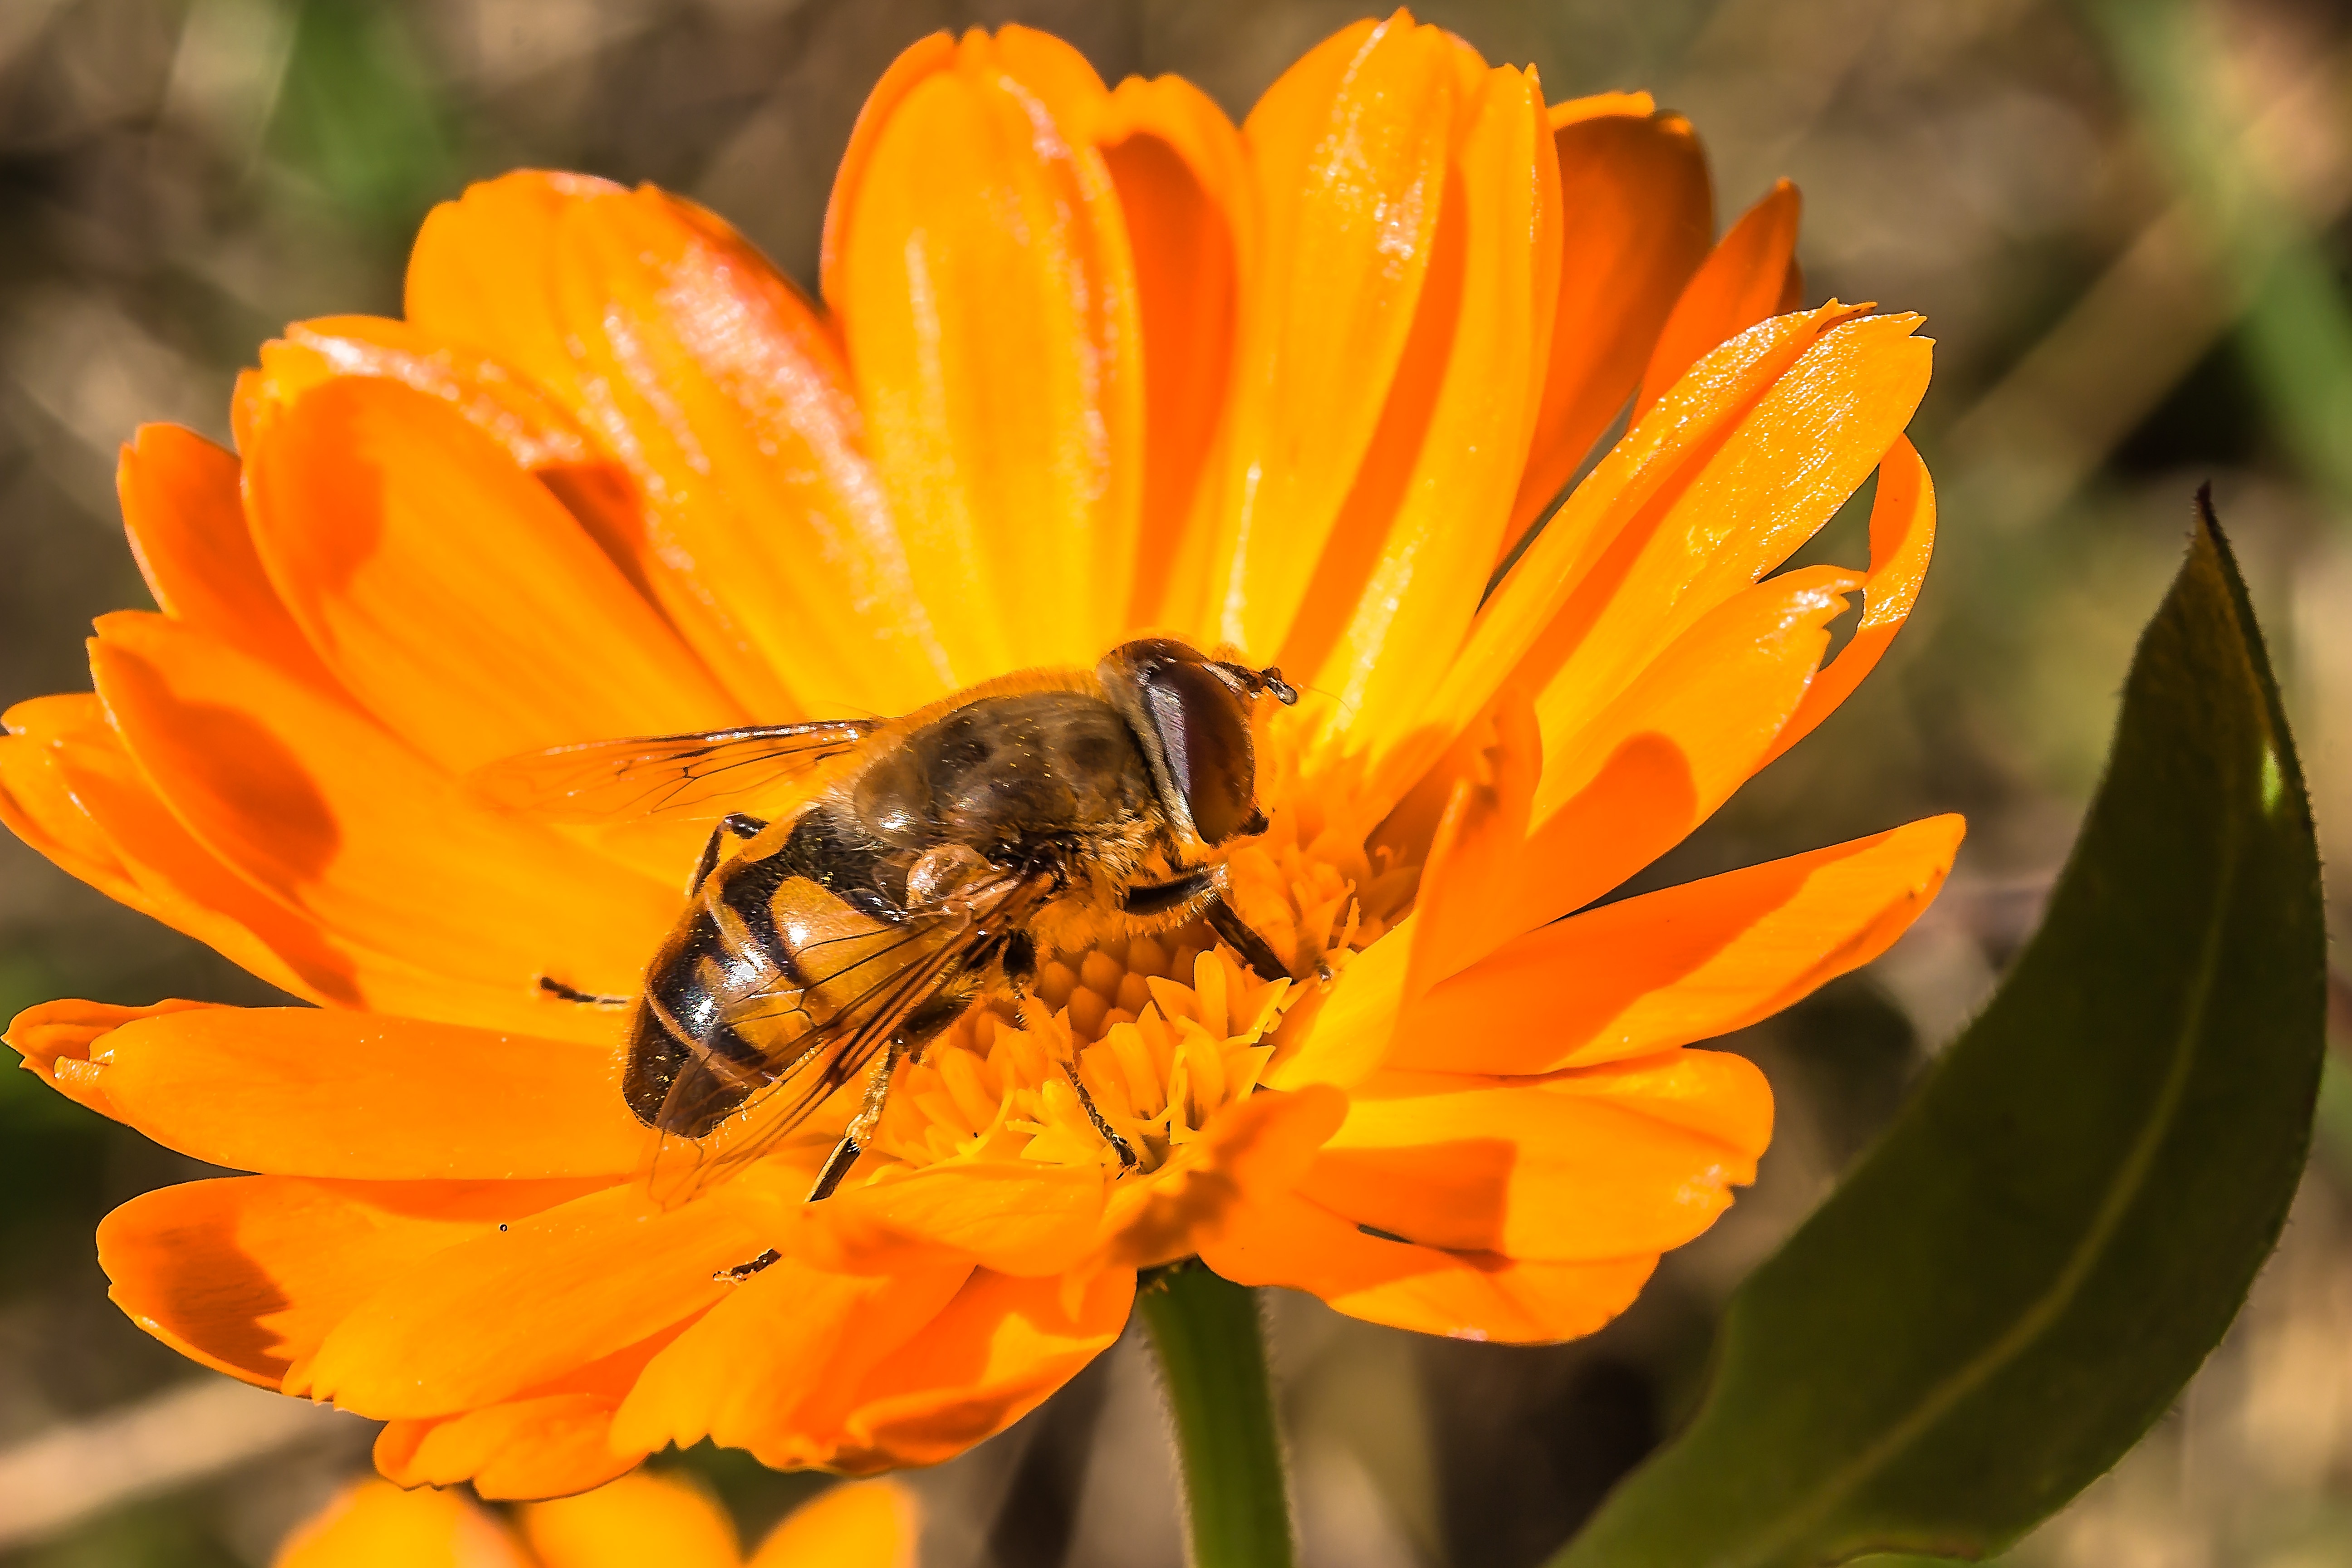
nature, blossom, plant, photography, flower, petal, bloom, animal, fly, pollen, herb, insect, botany, yellow, flora, fauna, invertebrate, wildflower, close up, bee, nectar, marigold, macro photography, flowering plant, honey bee, hover fly, mist bee, nectar search, collect nectar, calendula, pollinator, land plant, membrane winged insect